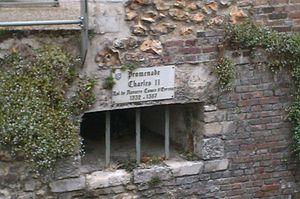
Plaque de rue indiquant la promenade Charles II allant de la rue de Grenoble à la rue de l'Horloge à Evreux.
Charles II de Navarre, dit « Charles le Mauvais » est roi de Navarre de 1349 à 1387 et comte d'Évreux de 1343 à 1378. Il est le fils de Philippe III de Navarre et de Jeanne II, fille du roi de France et de Navarre, Louis X le Hutin.